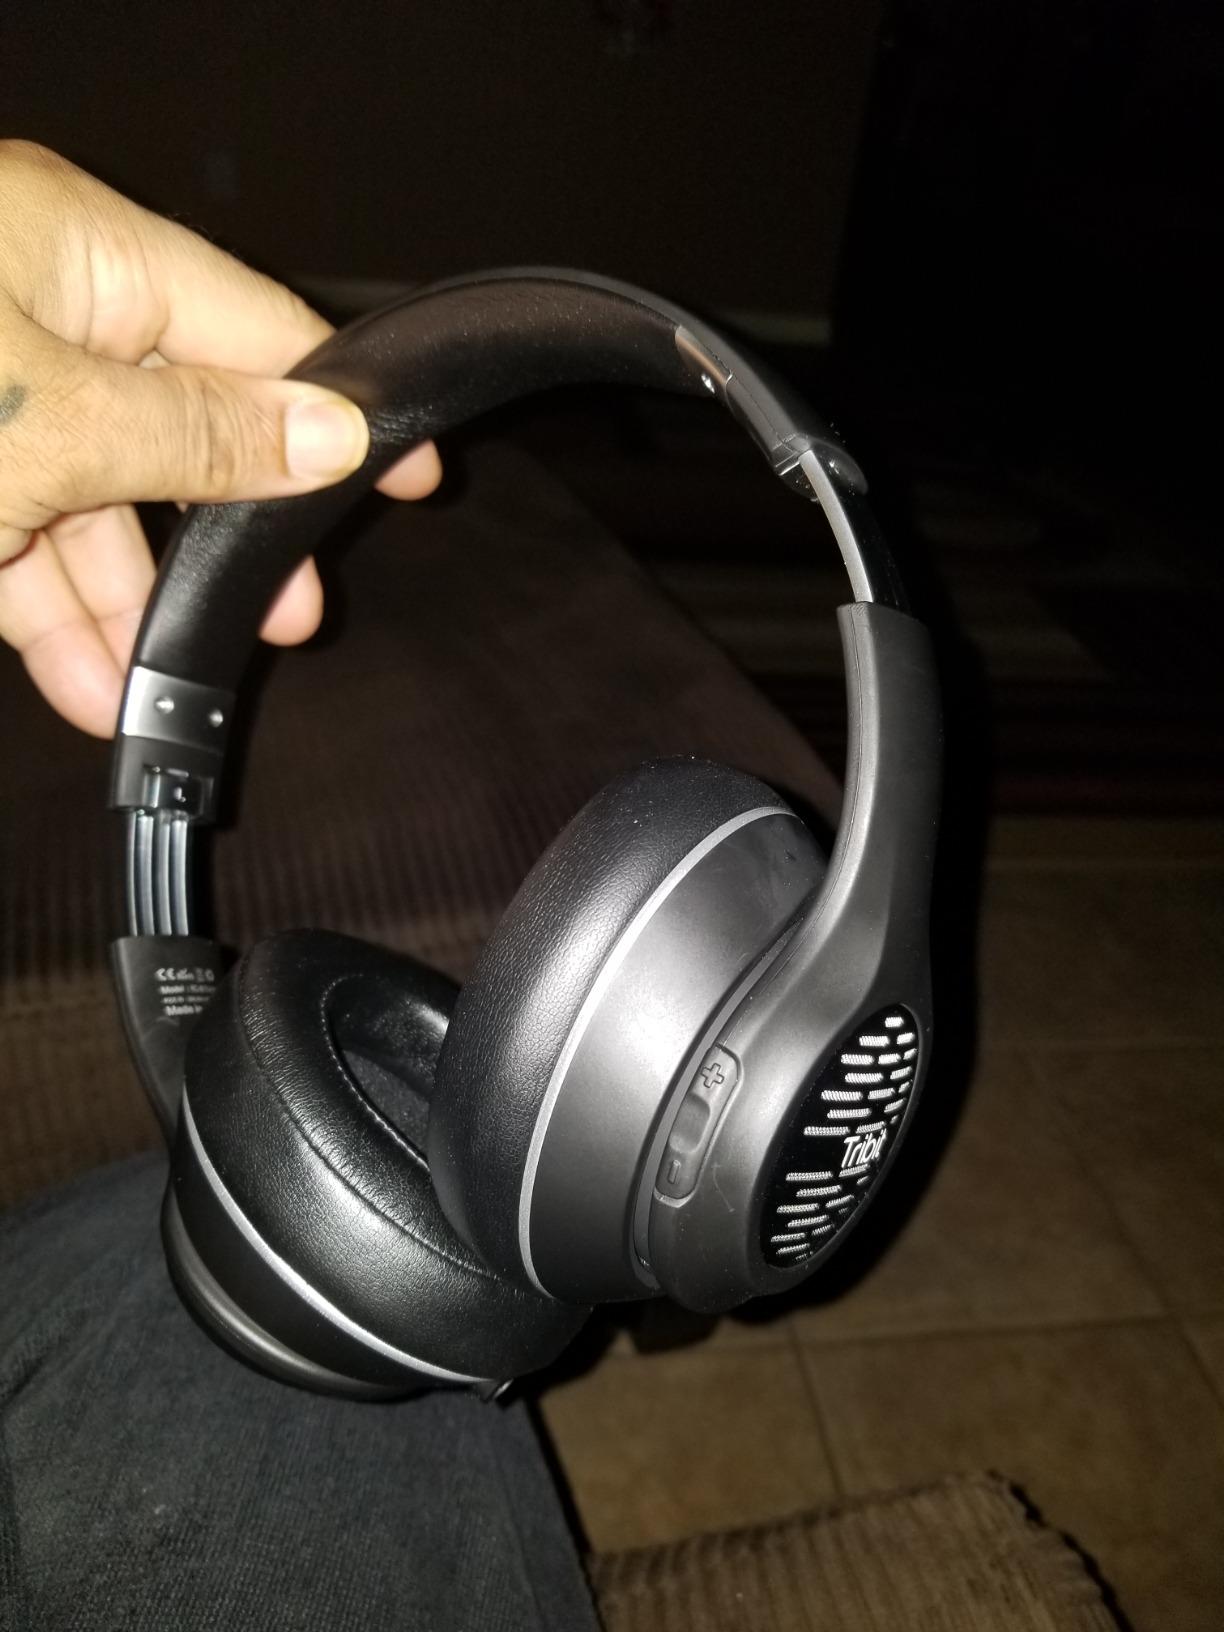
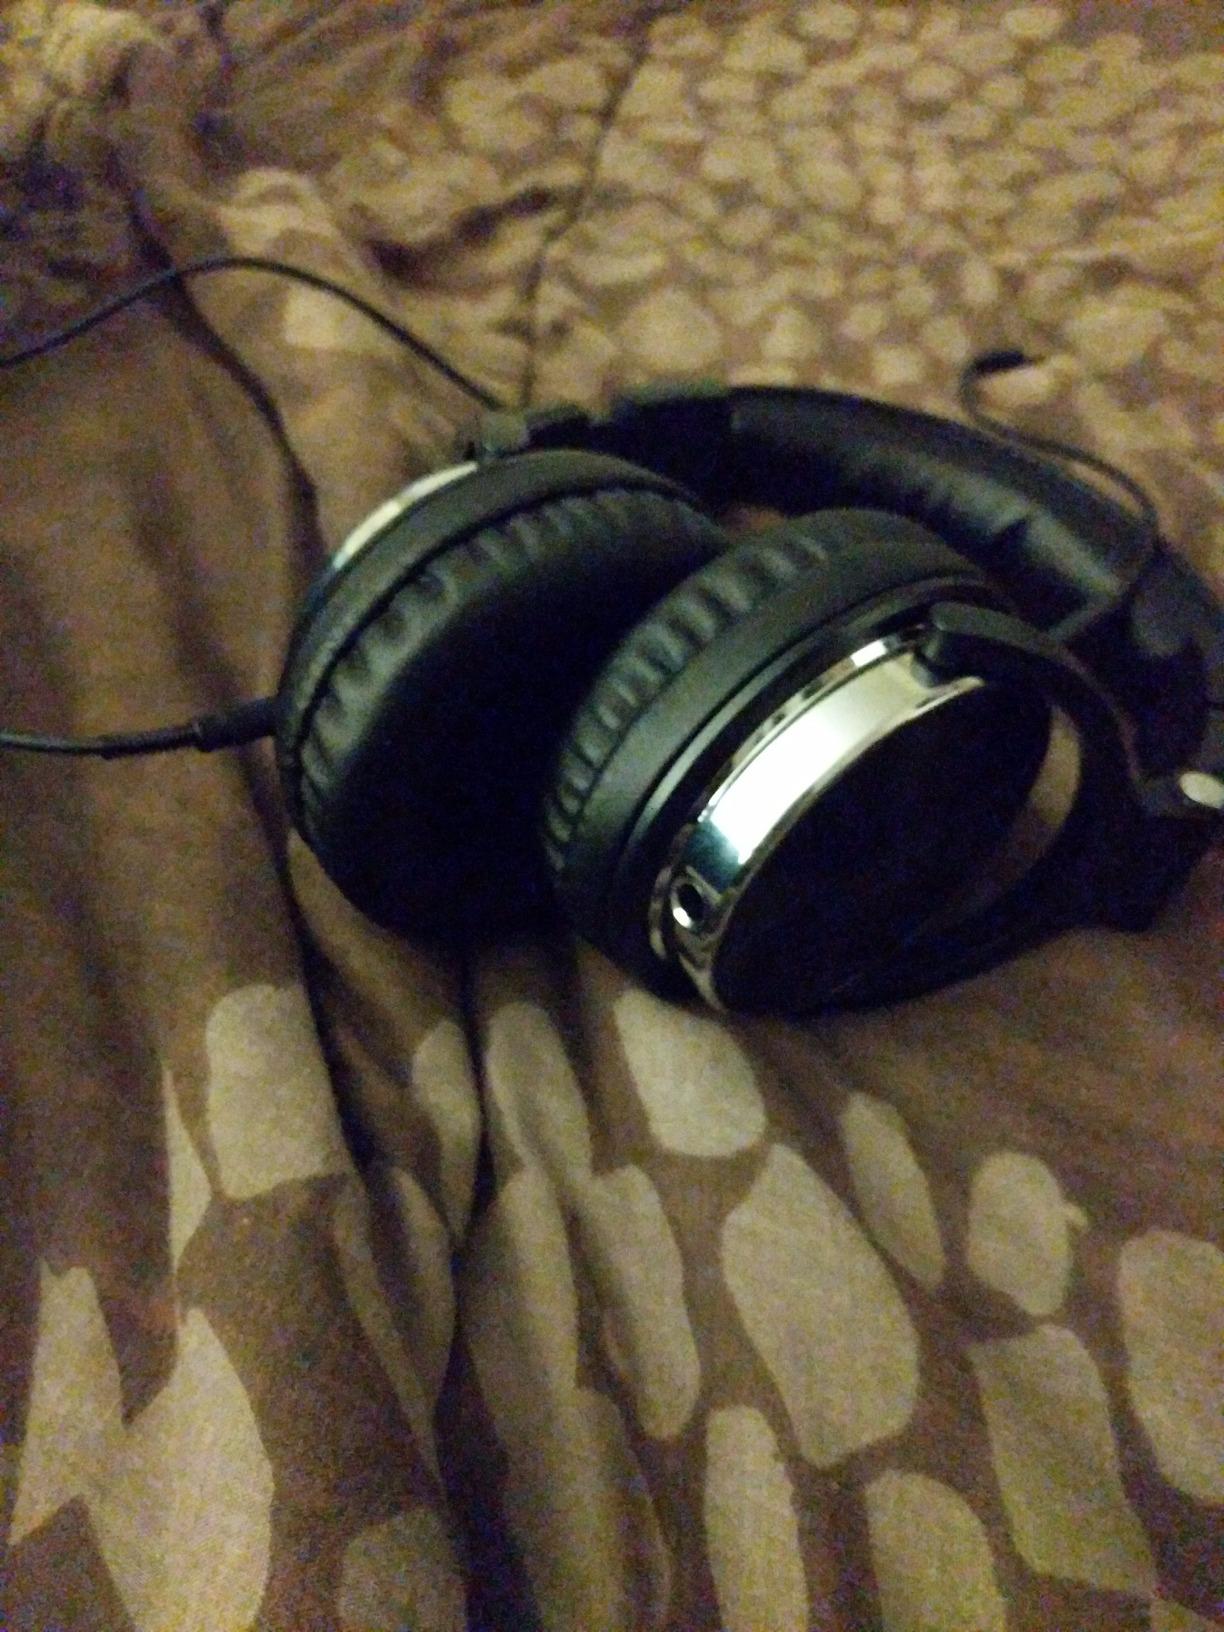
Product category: headphones
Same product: no